890 Naval Air Squadron

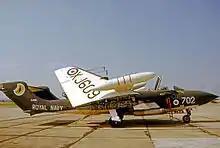
DH.110 Sea Vixen FAW.2 XJ609 of 890 NAS at RNAS Yeovilton in 1971

A subsequent deployment aboard HMS "Ark Royal" in 1963 included several weeks in the Indian Ocean, with stops in Aden, Yemen and Mombasa, Kenya, as well as a detachment to Nairobi, Kenya, before heading back to the Far East. Following another return at the end of the year, most of 1964 was spent on land, with only brief assignments on HMS "Hermes" and HMS "Eagle". A detachment re-joined HMS "Ark Royal" for catapult and arrester wire trials upon her recommissioning in November 1965, and after a short period in Home waters, the squadron participated in the Beira Patrol off Mozambique before returning to the Far East. The squadron undertook several more Beira patrols in 1966 before disbanding at RNAS Yeovilton in October of that year.